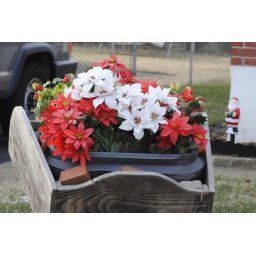
a flower bed in my neighbors back yard